Question: Please indicate a possible affordance area of the motorcycle that can be used for sitting on
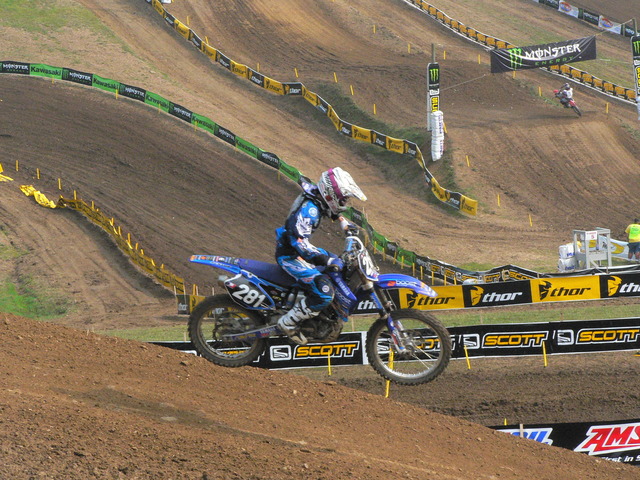
Answer: [239.487, 256.495, 322.63, 289.495]